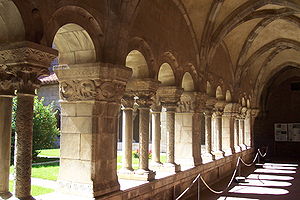
Elne / Historie
Klosteret i Elne
Elne er en by og kommune i departementet Pyrénées-Orientales i Sydfrankrig. Elne ligger i det gamle landskab Roussillon og var før Perpignan hovedstaden.